Wailea, Hawaii

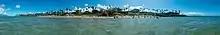
Panoramic view of Wailea Beach from water

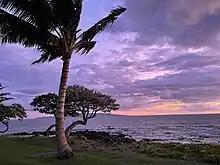
Sunset in Wailea

Major employers in Wailea include the Grand Wailea Resort, Four Seasons Resort Maui, Fairmont Kea Lani, Marriott Wailea Beach, the Wailea Golf Club, Wailea Beach Villas, Tommy Bahama, Spago, Polo Beach Club, Wailea Grand Champions, and Destination Residences Hawaii.